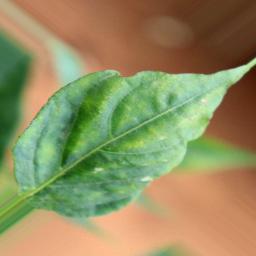
Label: healthy